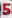
Number: 5